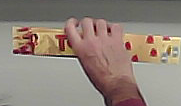
Product: toblerone_white